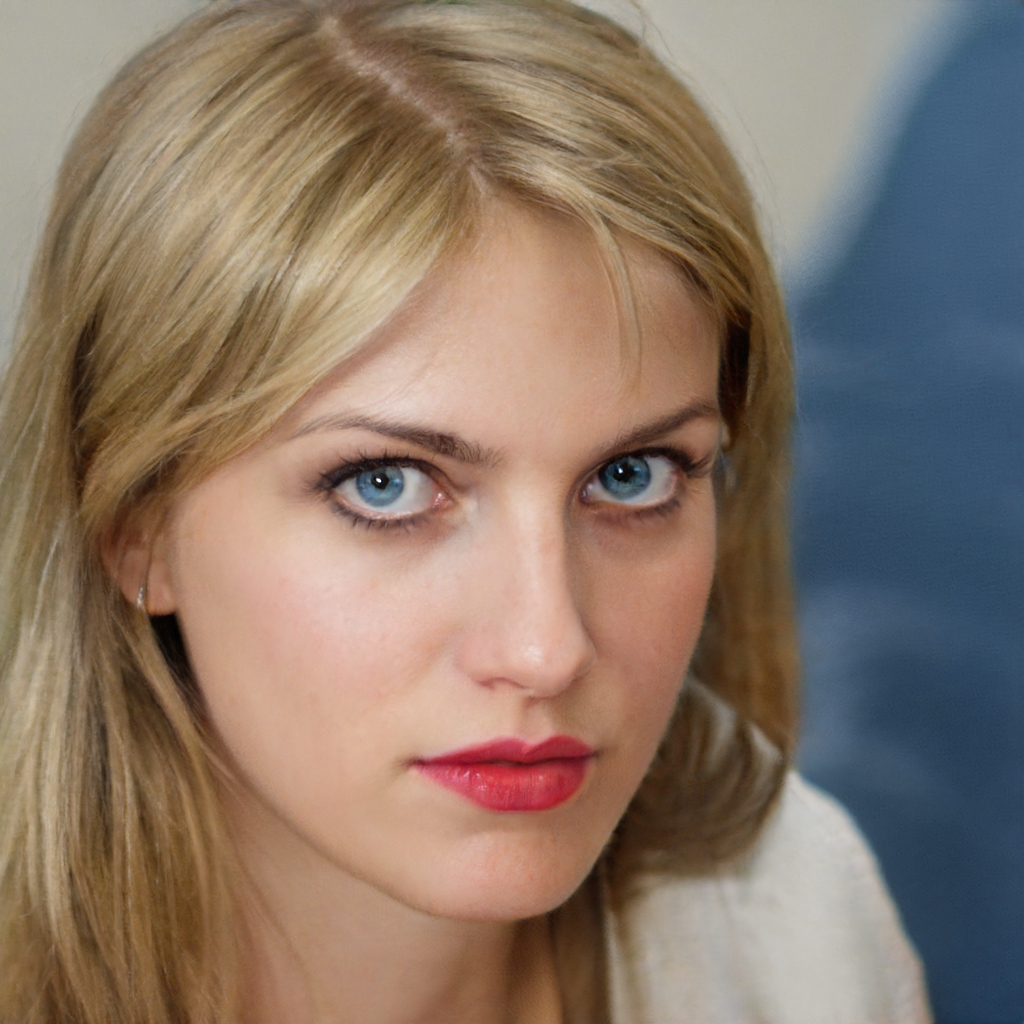
Gender: Female